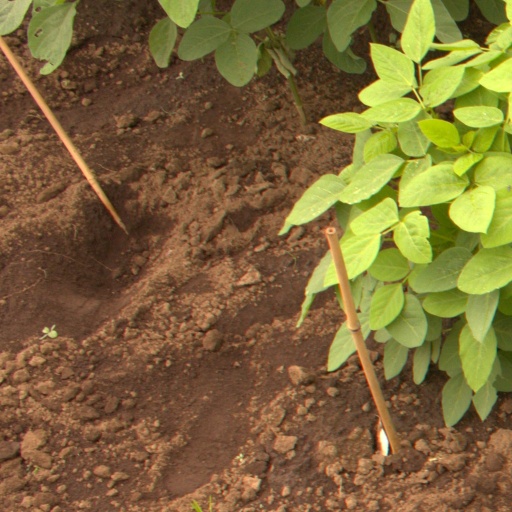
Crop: soybean